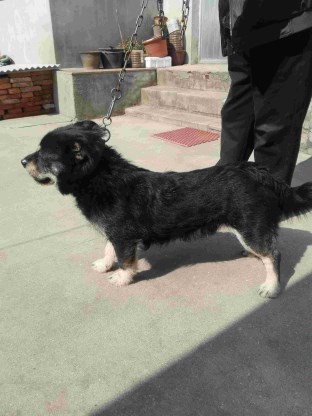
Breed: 3336-n000121-chinese_rural_dog